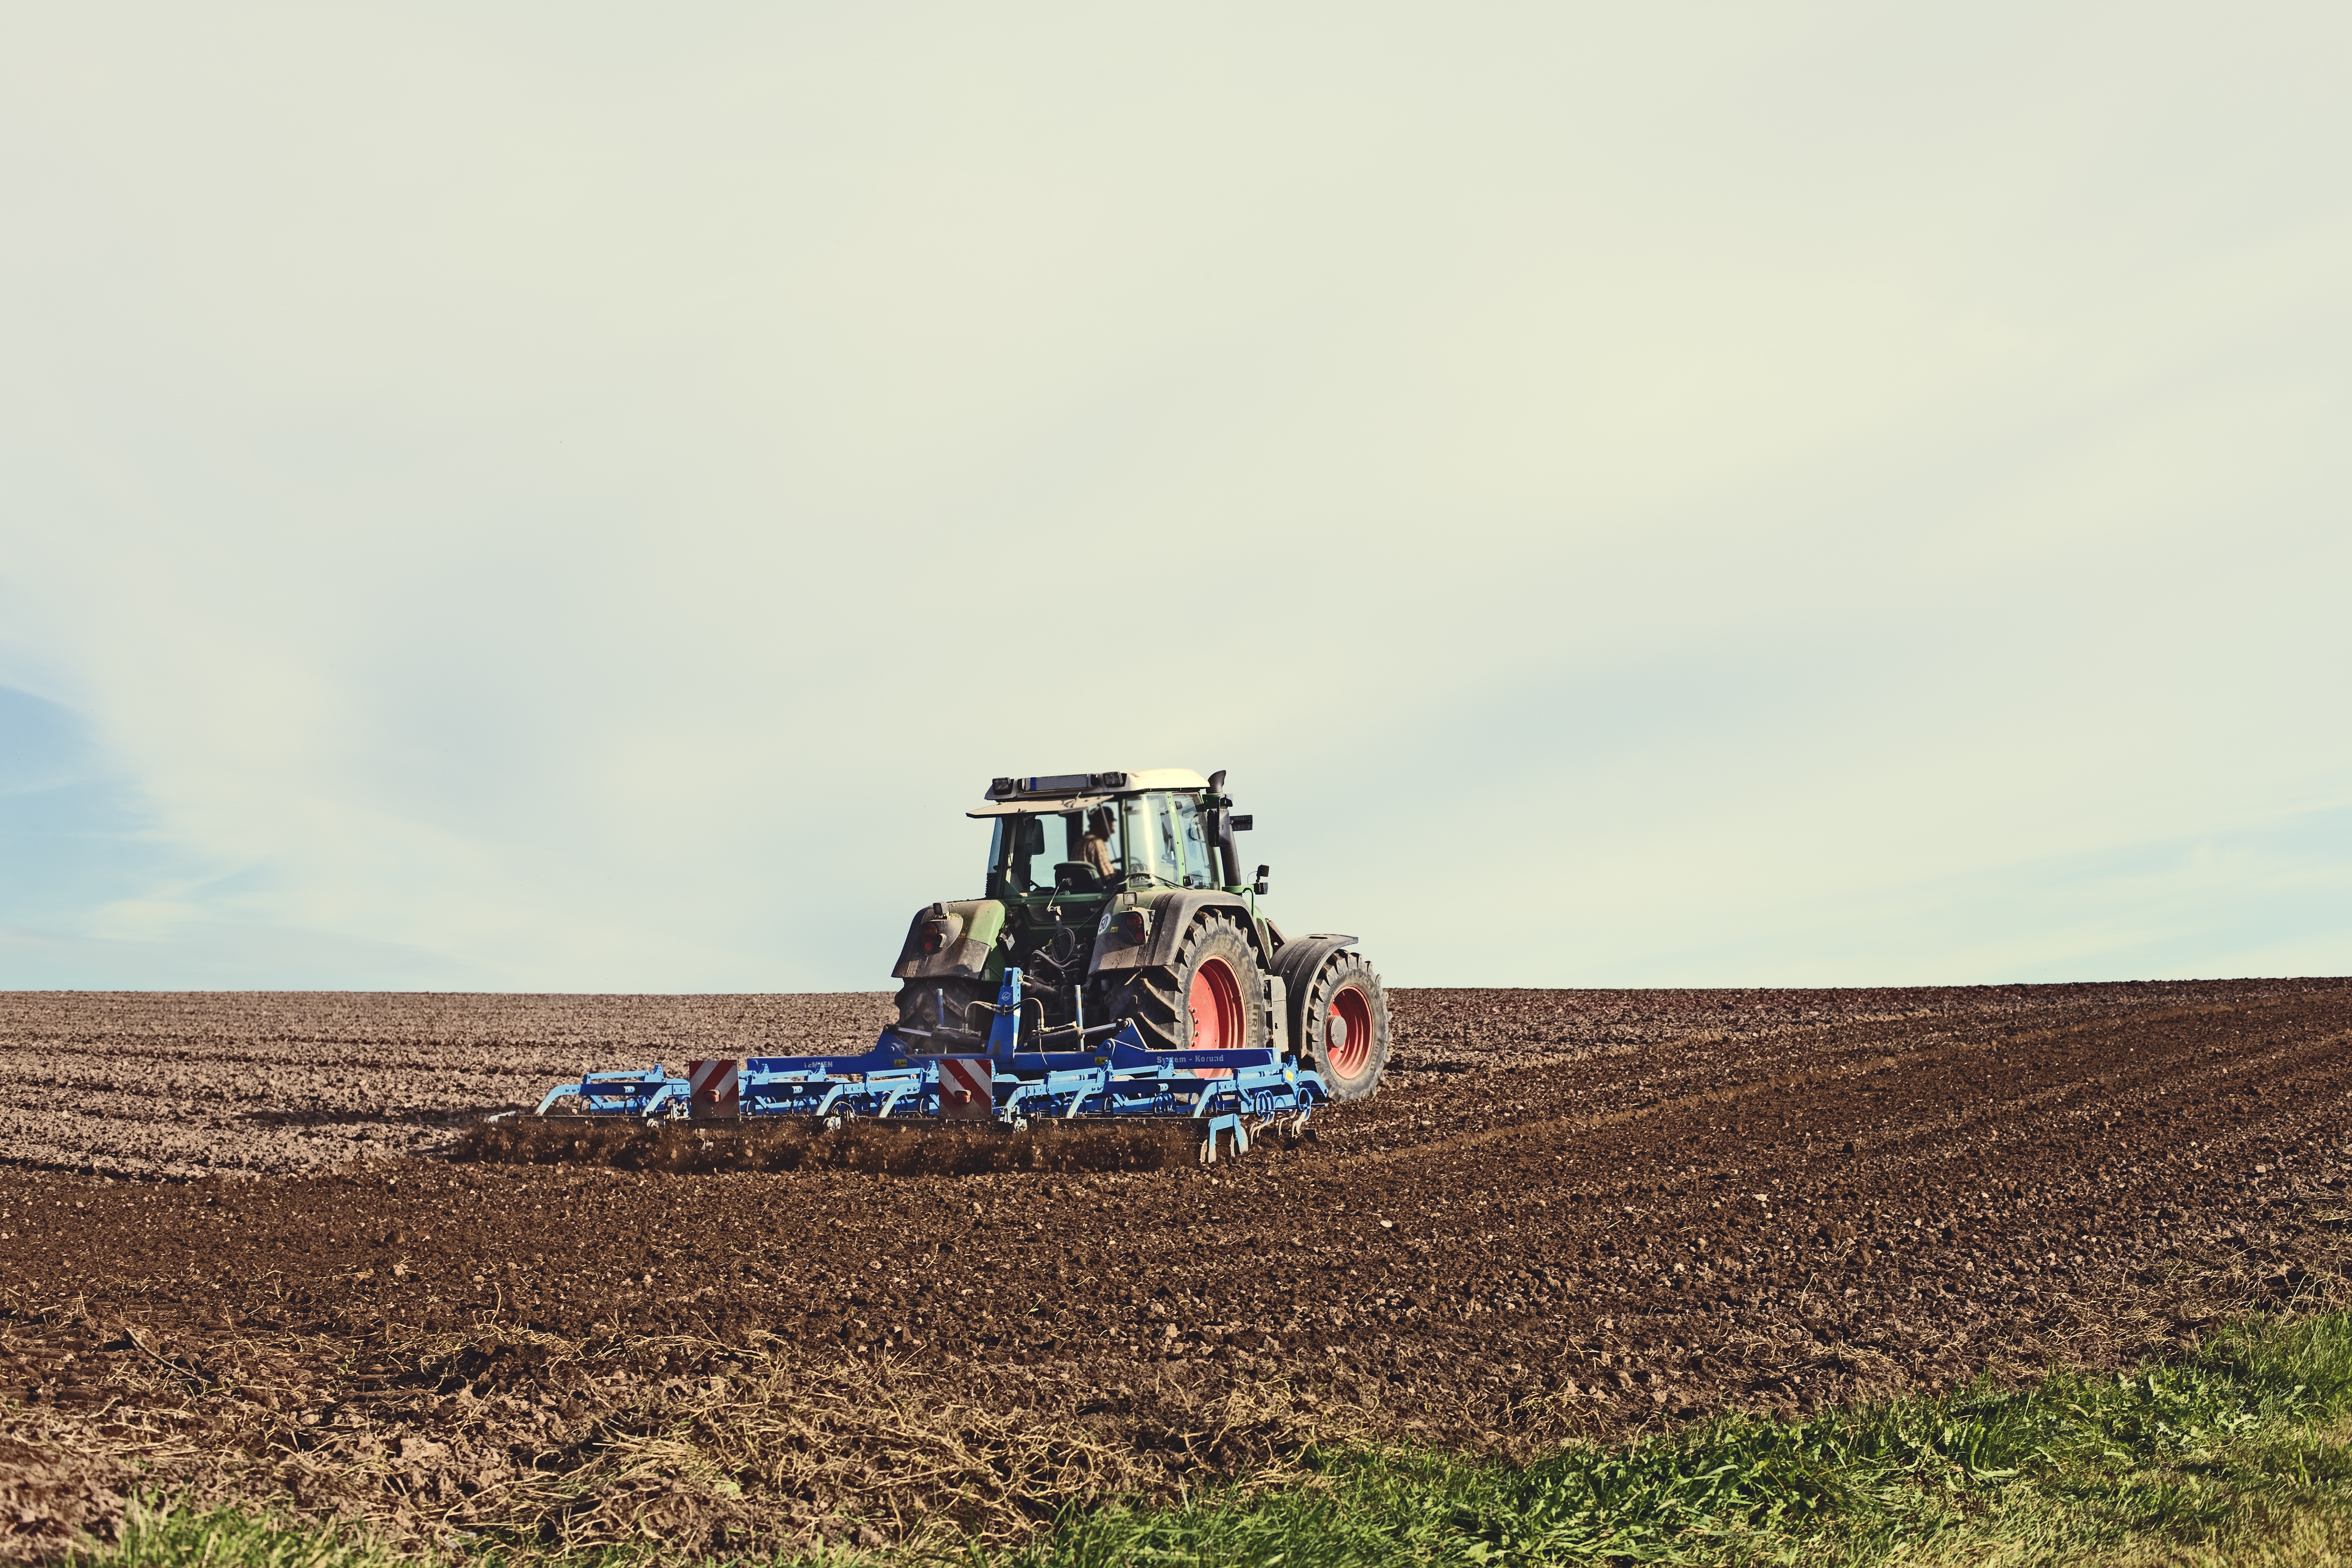
work, landscape, tractor, field, farm, transport, harvest, vehicle, crop, soil, agriculture, device, farmer, agricultural, bauer, arable, rural area, agricultural machine, landtechnik, grass family